Wade Wilson (film character)

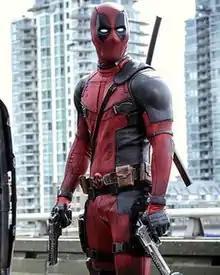
Ryan Reynolds as Wade Wilson / Deadpool in "Deadpool" (2016)

Wade Winston Wilson, also known as Deadpool, is a character portrayed by Ryan Reynolds in 20th Century Fox's "X-Men" film series and later the Marvel Cinematic Universe (MCU) media franchise produced by Marvel Studios. Based on the Marvel Comics character Deadpool by Rob Liefeld and Fabian Nicieza, he was loosely adapted for his first appearance in "" (2009), in which he is depicted as a member of Major William Stryker's Team X who is transformed into a genetically altered mutant killer known as Weapon XI, before being defeated by his former teammate Wolverine. This iteration of the character was negatively received by both critics and fans alike for deviating from the source material.